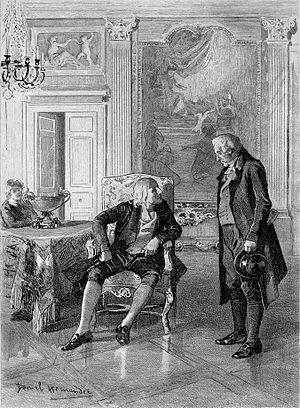
Les personnages de La Comédie humaine d'Honoré de Balzac sont, suivant les décomptes, au nombre de 4 000 à 6 000. Un millier d'entre eux ont des liens familiaux.